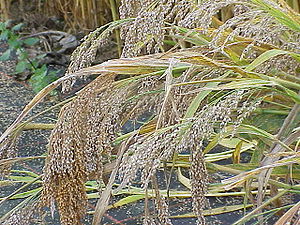
Hirse
Almindelig hirse (Panicum miliaceum).
Almindelig hirse (Panicum miliaceum).
"Hirse er en planteslægt med mere end 400 arter, som hovedsageligt er udbredt i subtropiske og tropiske egne. Det er enårige eller stauder med oprette stængler, som dog kan være opstigende eller overhængende i enkelte af ""knæene"". Bladene er grundstillede eller spedtstillede på stænglerne. De er trådformede eller linjeformede og almindeligvis flade. Blomsterne er sædvanligvis samlet i en endestillet stand. Småaksene er oftest symmetriske og fladtrykte på forsiden. Stakken er urteagtig eller hindeagtig, oval eller aflang med eller uden tydelig spids. Mange af arterne har været dyrket som fødekorn siden oldtiden under navnet ""hirse"". Her beskrives kun dem, som kendes i Danmark.